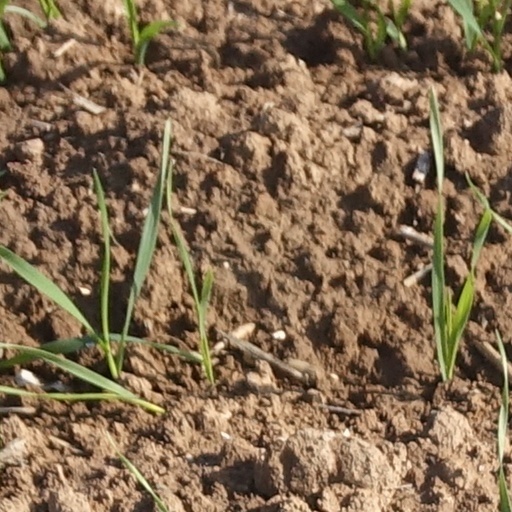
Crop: wheat